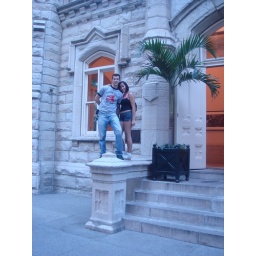
The oldest building standing northwest of the chicago river after the fire in 1871